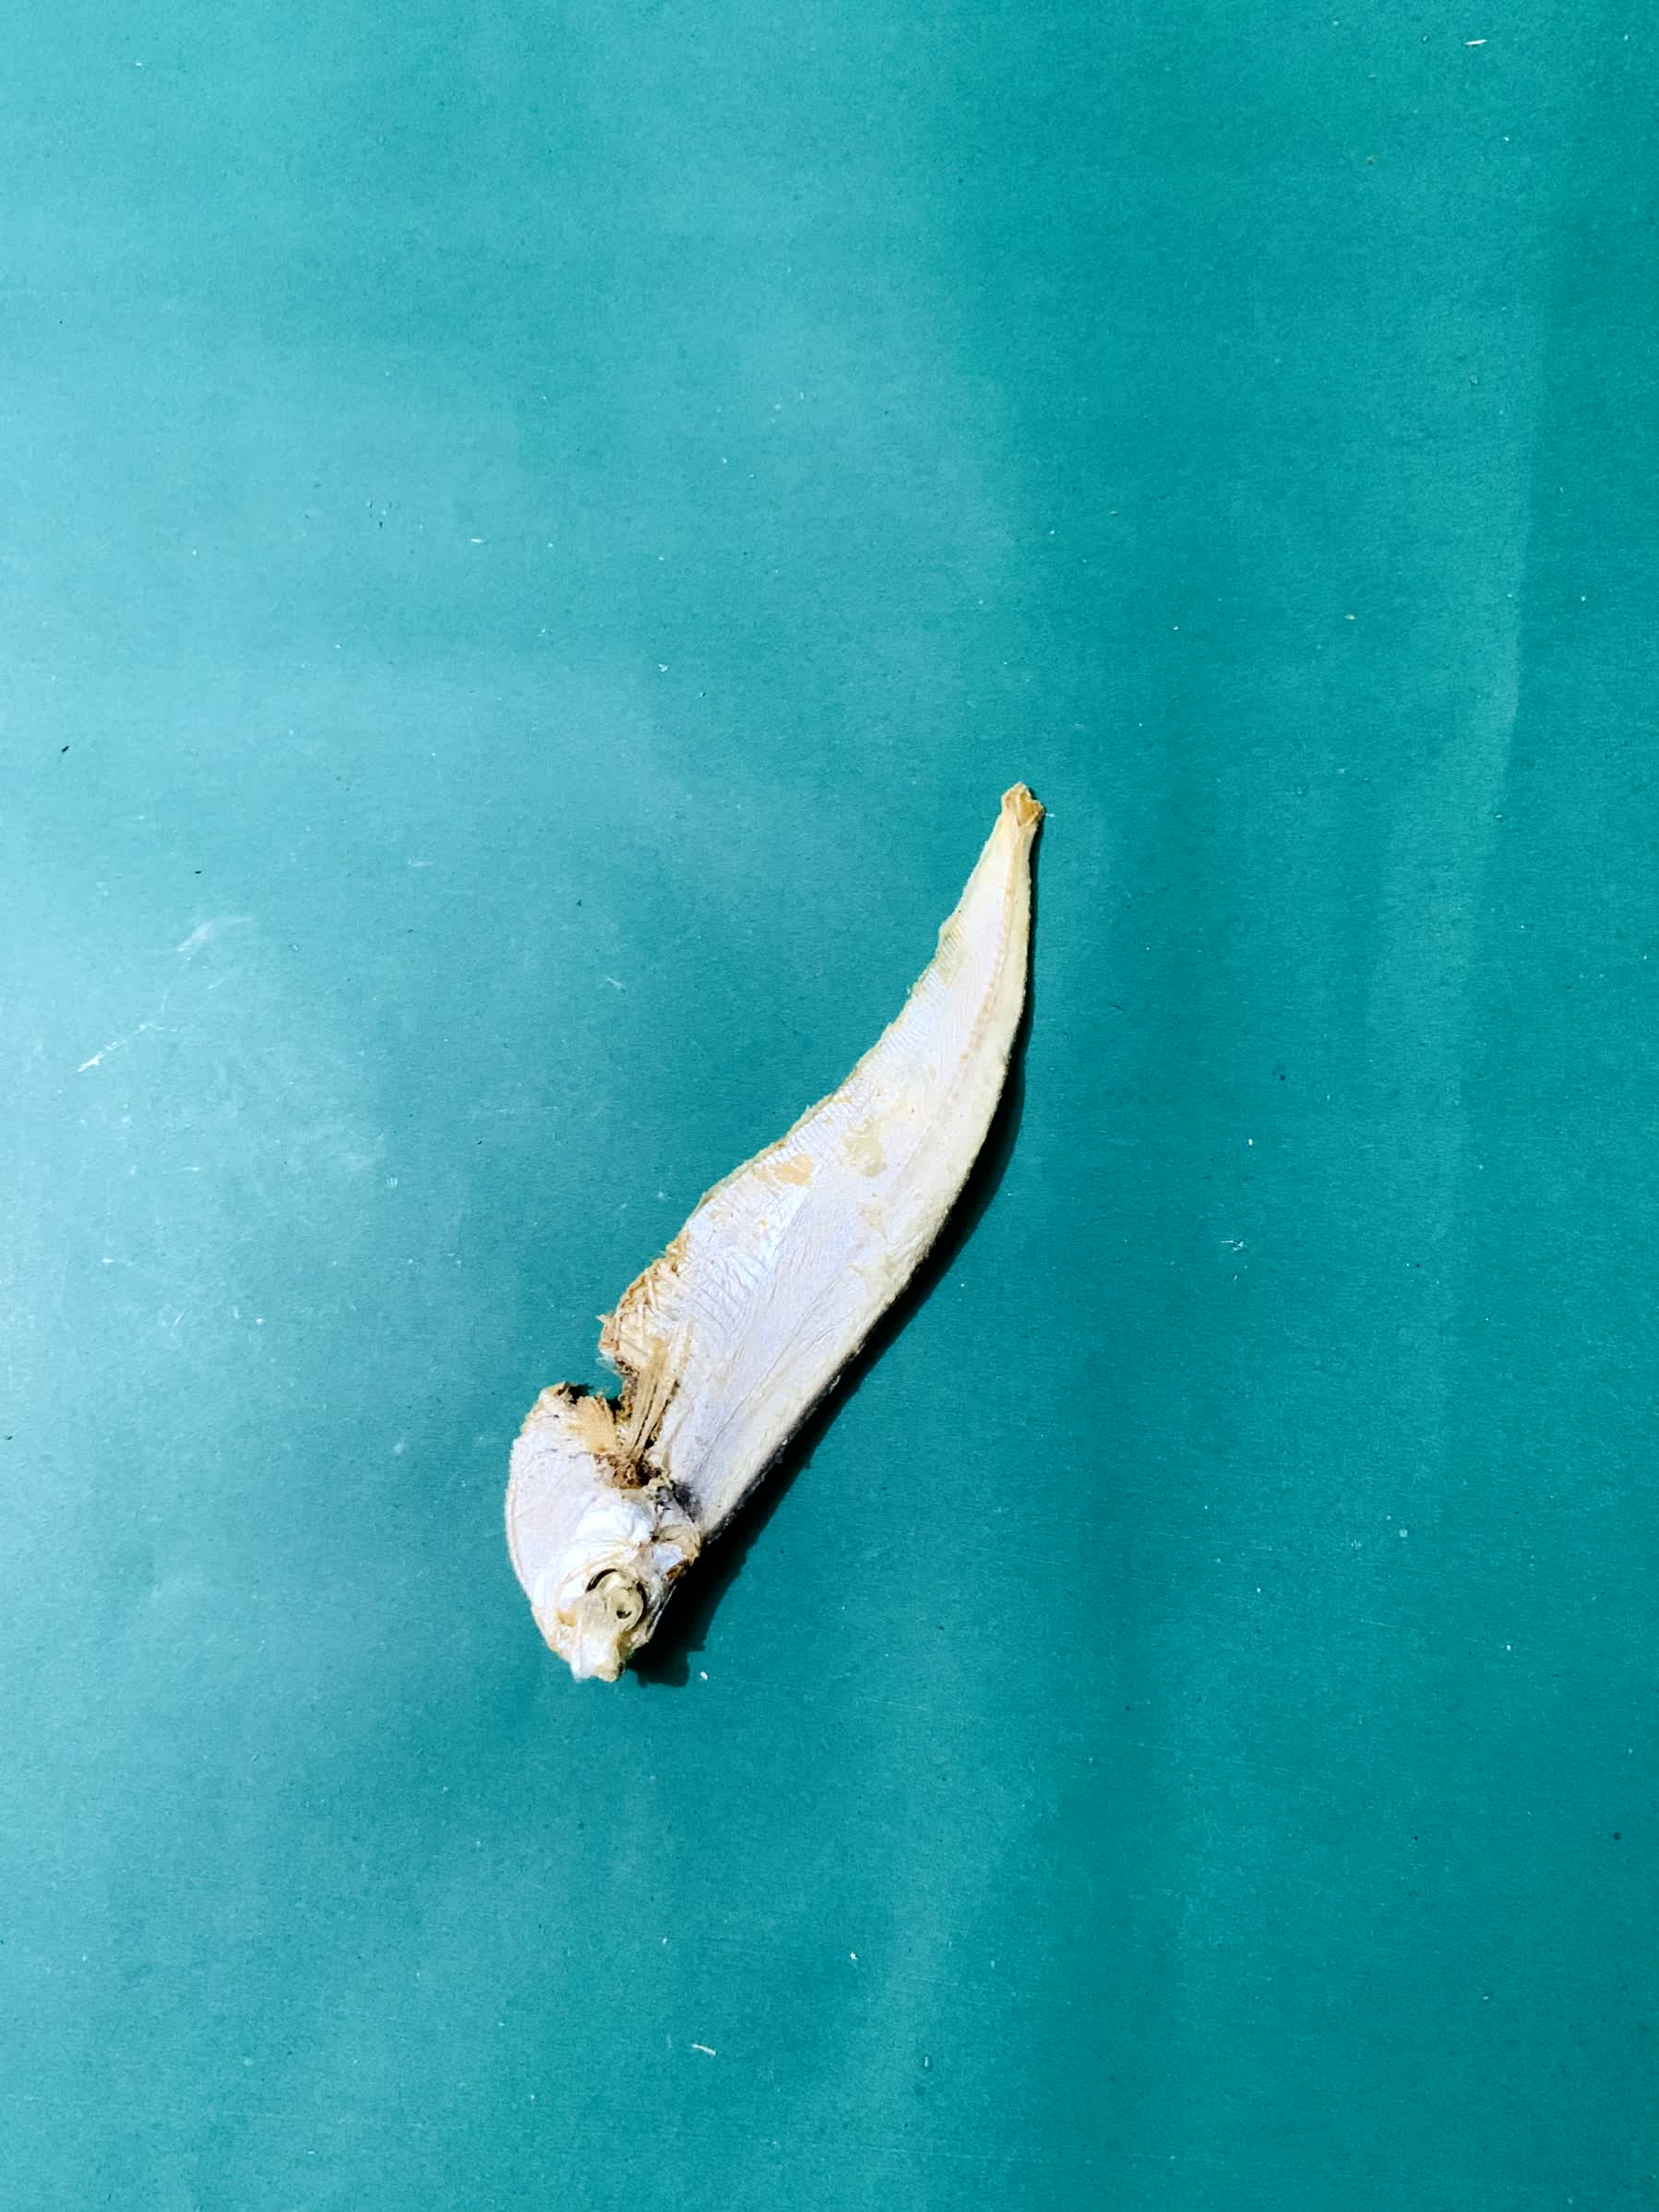
Species: Shukna Feuwa